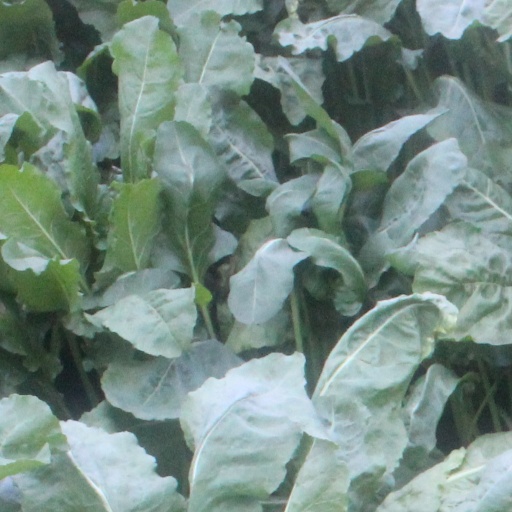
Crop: sugar beet